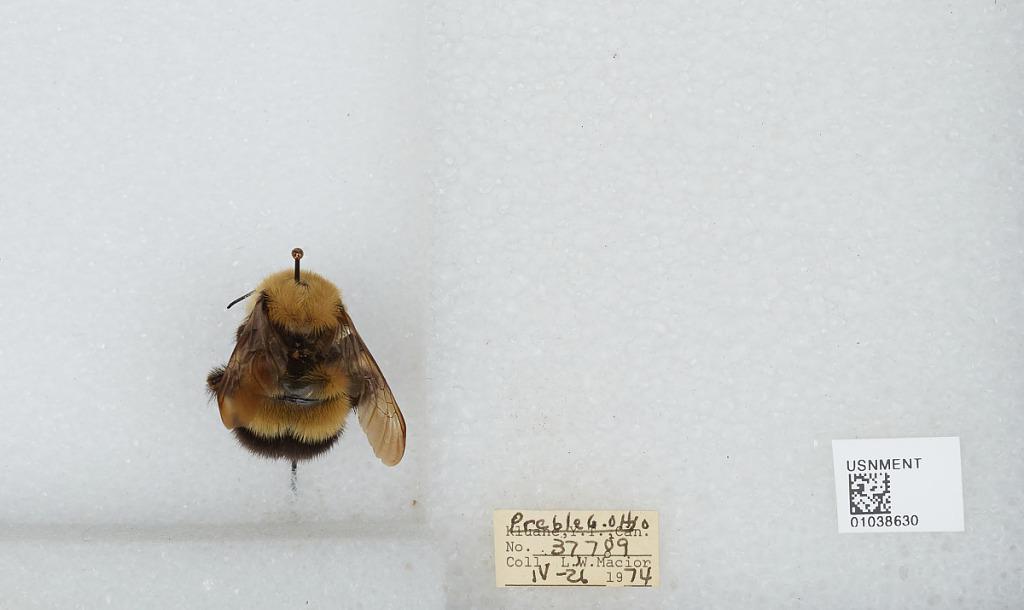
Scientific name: Bombus (Pyrobombus) perplexus Cresson
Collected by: L. Macior
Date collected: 1974-4-26
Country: United States
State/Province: Ohio
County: Preble
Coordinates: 39.7778, -84.6897